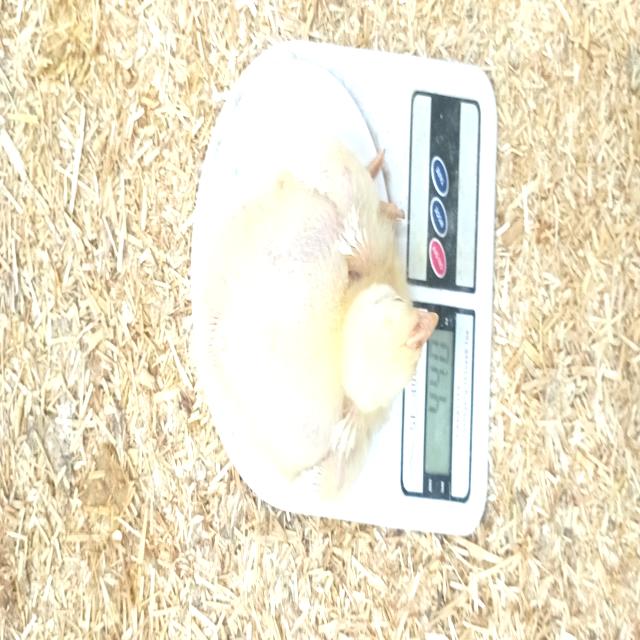
Weight: 440 g